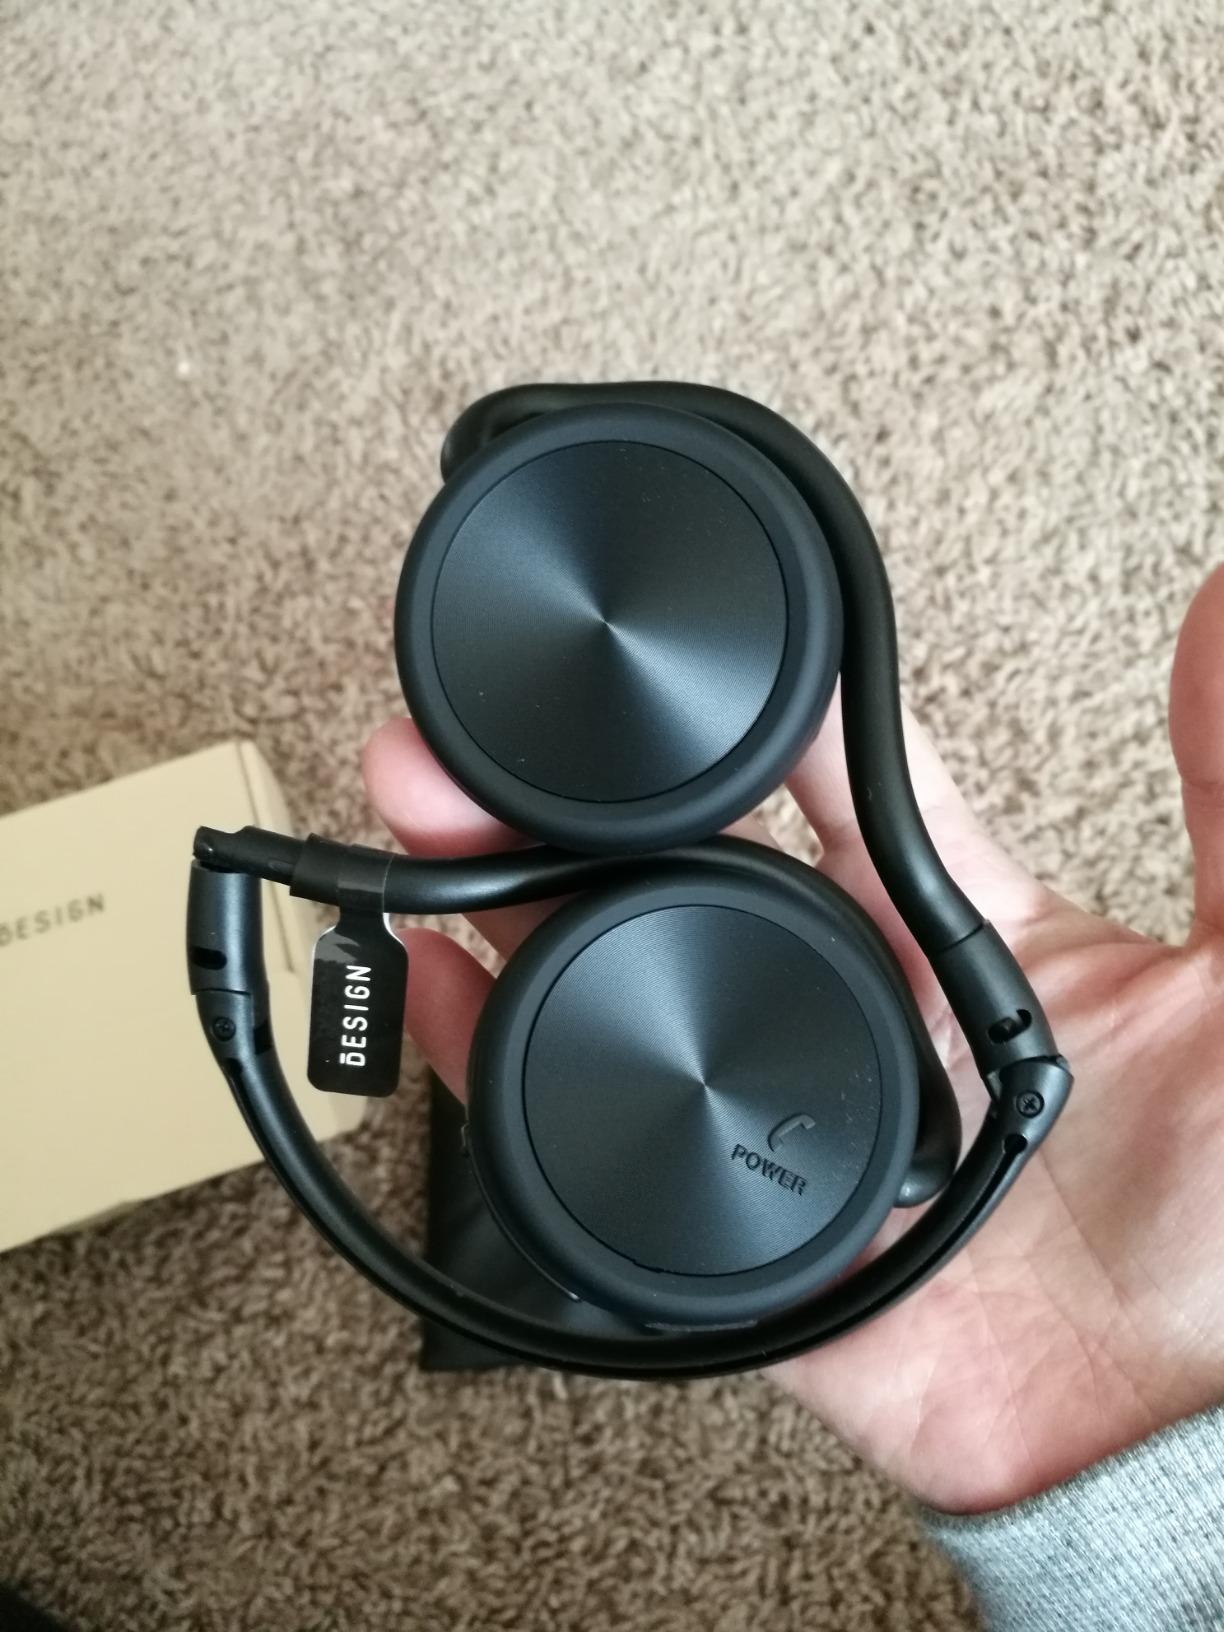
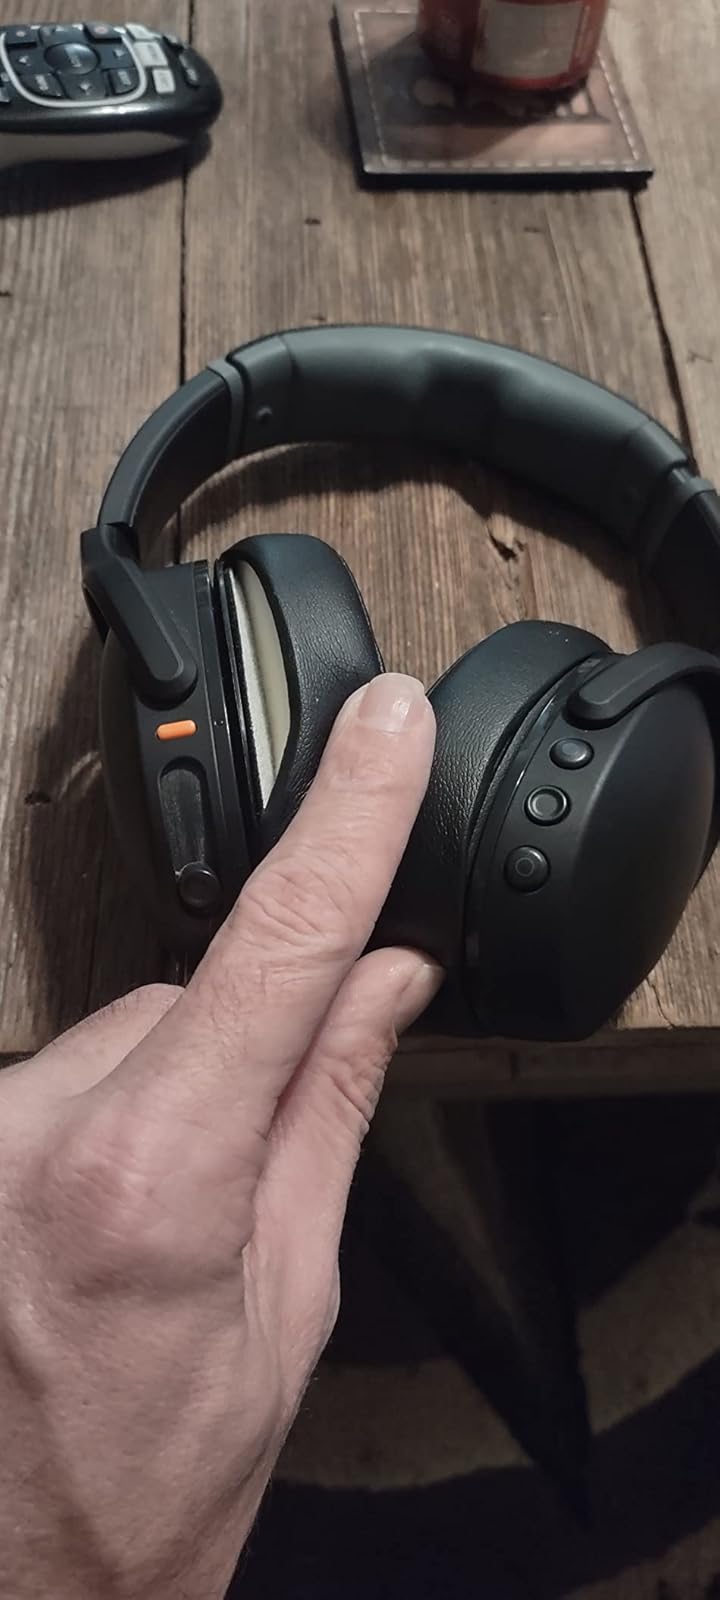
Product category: headphones
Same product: no